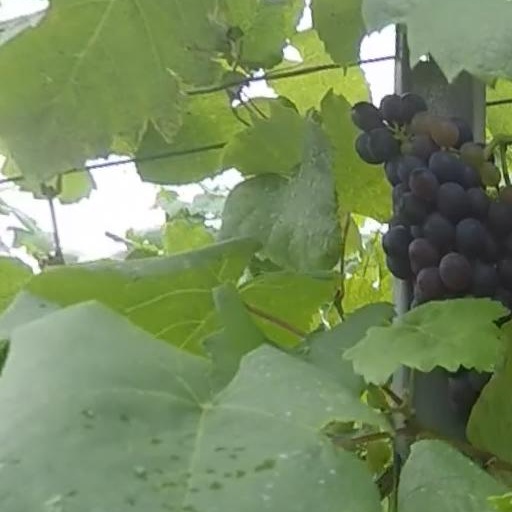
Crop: grape